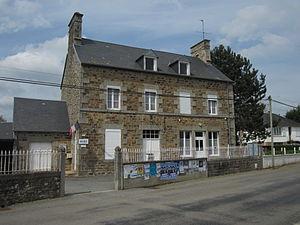
Saint-Jean-de-la-Haize, MAnche
Saint-Jean-de-la-Haize est une commune française, située dans le département de la Manche en région Normandie, peuplée de 521 habitants.